Plaza Hotel

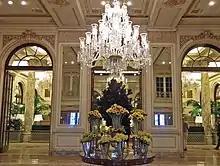
The Fifth Avenue lobby

The Central Park South entrance foyer served as the original main lobby, and is in the shape of a "U", with an overhanging mezzanine. It contains French marble walls, gilded-bronze column capitals, veined Italian-marble finishes, gold-colored trimmings, a mosaic floor, a plaster coffered ceiling, and columns similar to those in the main corridor. There is a bank of four elevators, with decorative bronze doors, directly in front of the entrance. A crystal chandelier hangs from the ceiling. The entrance doorways contain bronze frames with lunettes. Originally, the branch offices of major brokerage houses adjoined the foyer, including one office in the modern-day Oak Bar. In total, there were six brokerage houses scattered across the ground floor.